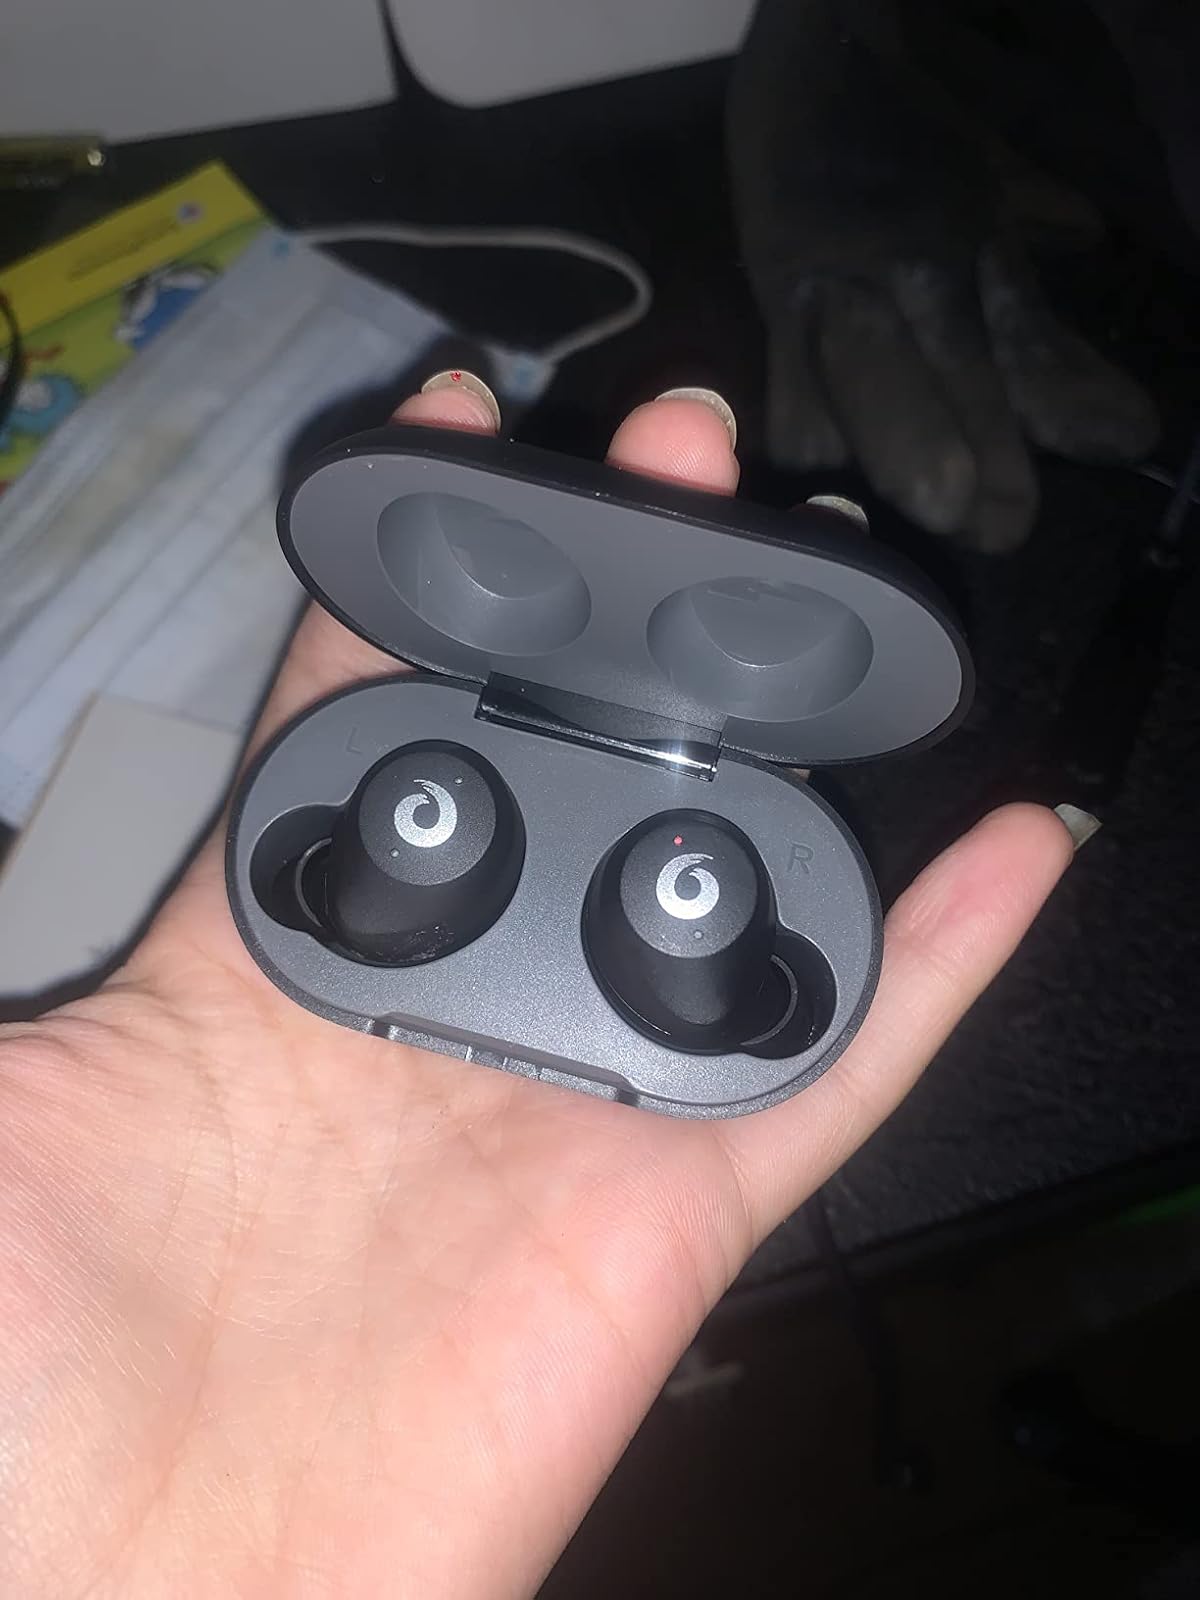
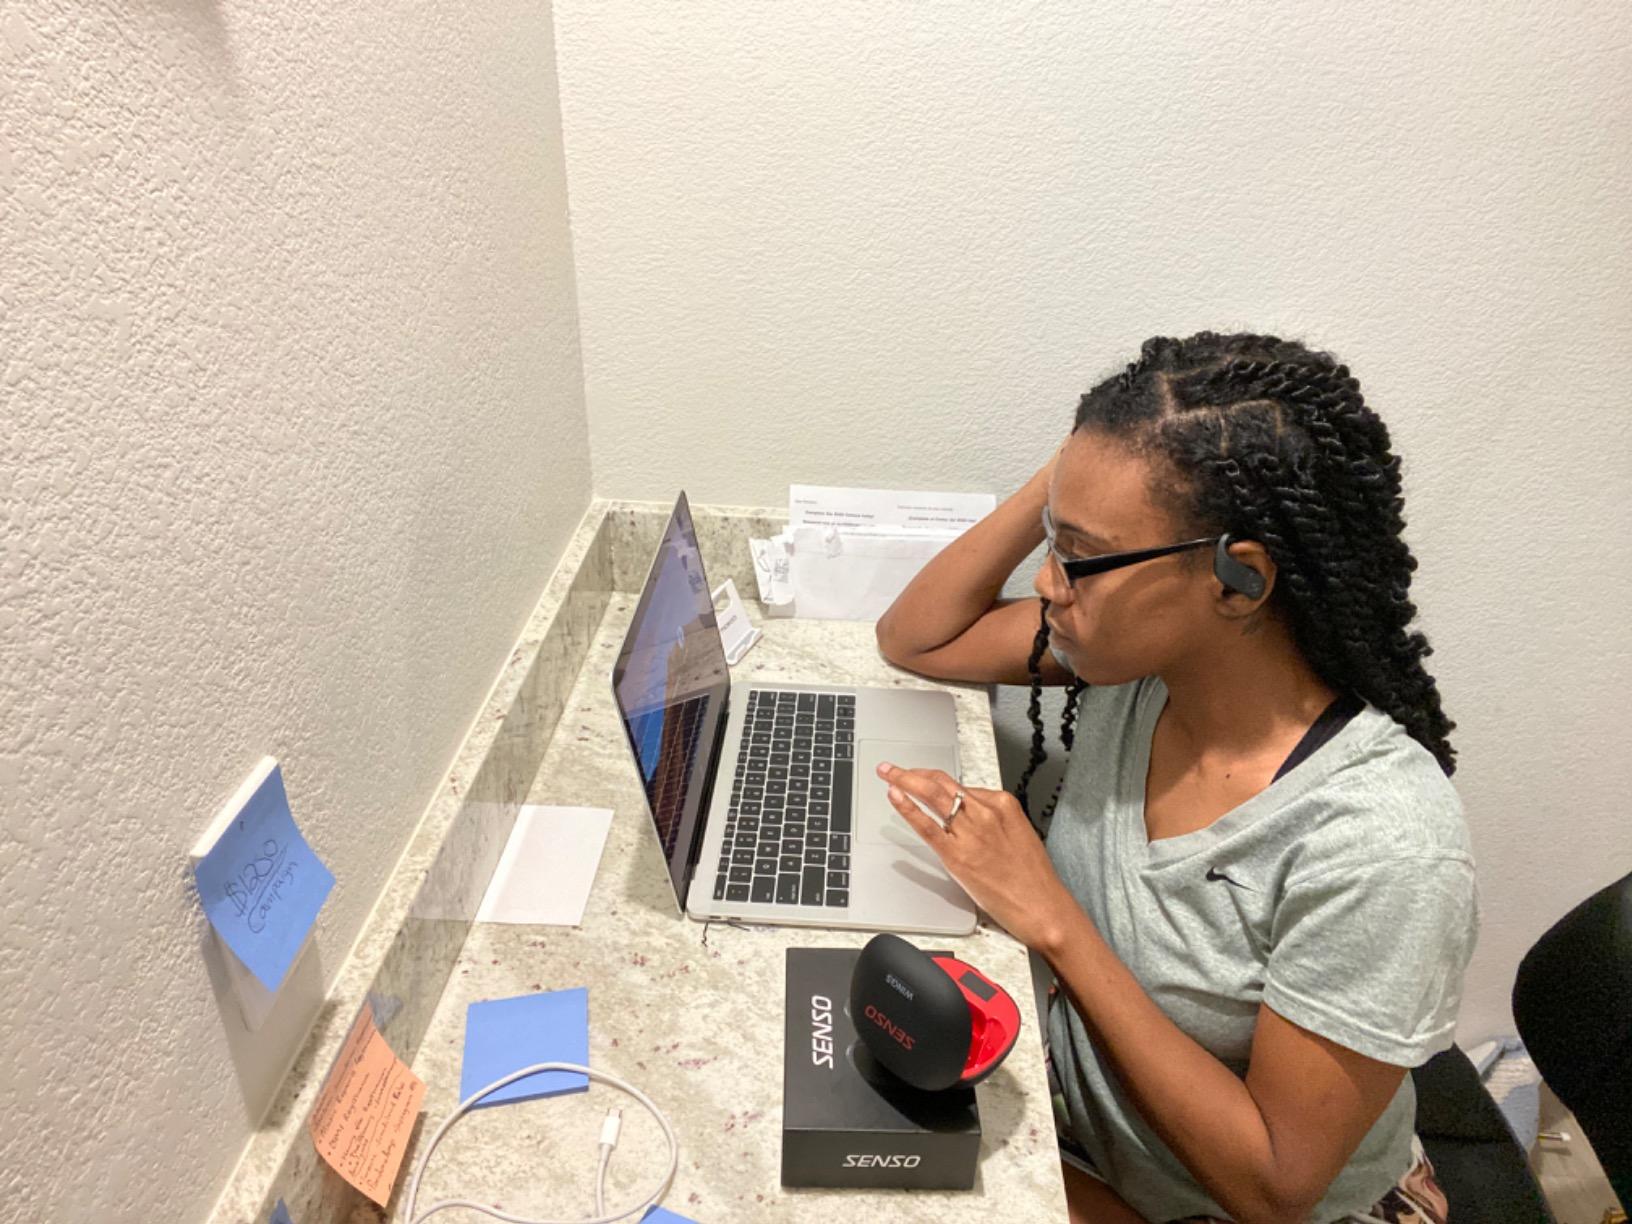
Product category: earbuds
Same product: no